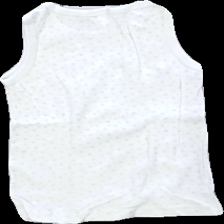
View: back
Type: Tank top
Category: Children
Brand: Not in the list
Brand text on label: topomini
Colors: Pink, White
Material: 100% cotton
Pattern: Dots
Cut: Regular
Size: 104
Season: Summer
Damage location: top center
Damage 2 location: middle right
Damage 3 location: bottom right
Price range: <50
Recommended usage: Reuse
Description: vitt linne med små rosa hjärtan över hela